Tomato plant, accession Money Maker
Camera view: tilt-top (135 deg); turntable rotation: 300 degrees
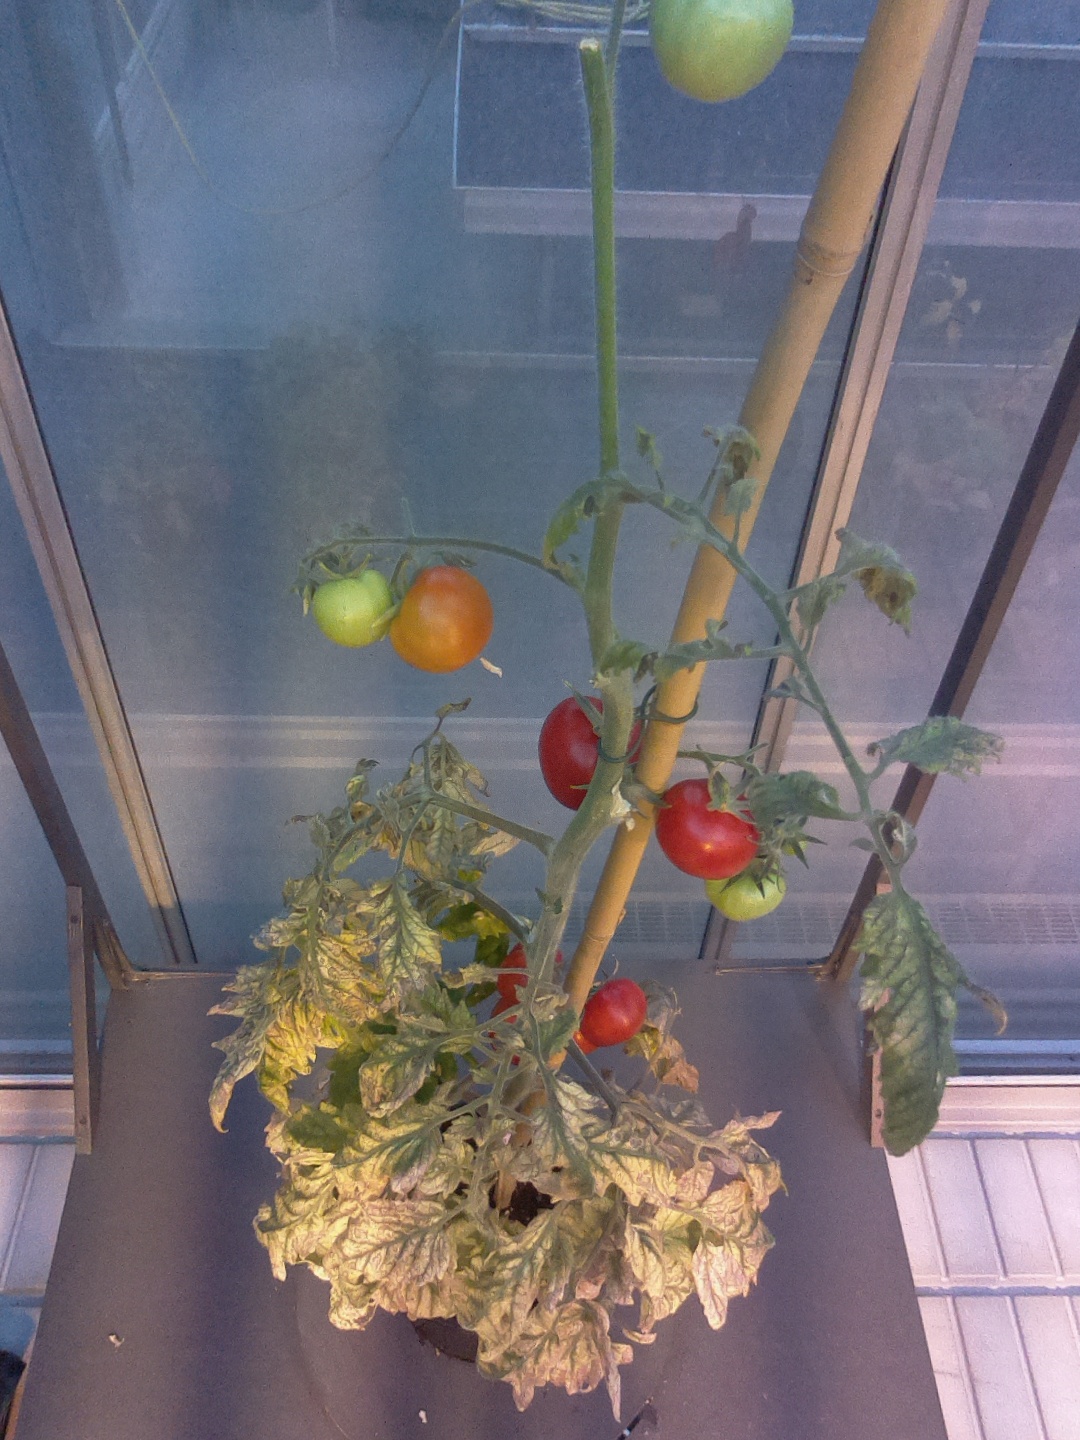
BBCH growth stage 89: 90%-100% of fruits show typical fully ripe color